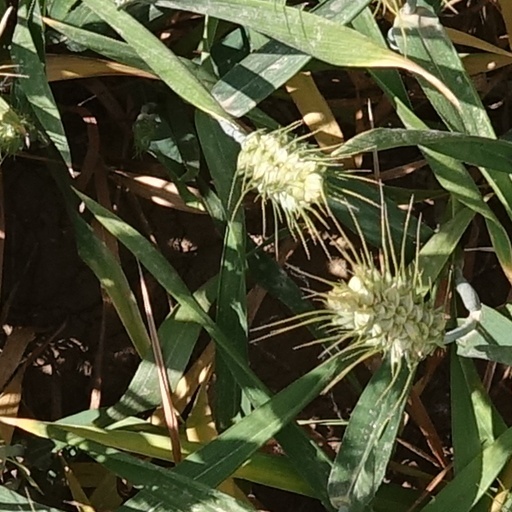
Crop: wheat